Patrician Brothers

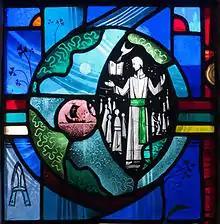
A teaching Patrician Brother in his habit on a stained glass window in Tullow, designed and created by George Walsh.

The Patrician Brothers officially named Brothers of Saint Patrick, abbreviated F.S.P. is a Catholic lay religious congregation of Pontifical Right for men founded for the religious and literary education of the youth and the instruction of the faithful in Christian piety.